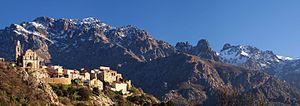
Montegrosso - Village de Montemaggiore
Montegrosso est une commune française située dans la circonscription départementale de la Haute-Corse et le territoire de la collectivité de Corse. Elle est issue de la fusion des villages de Montemaggiore, Lunghignano et Cassano dans les années 1970. Elle appartient à l'ancienne piève de Pino, en Balagne.